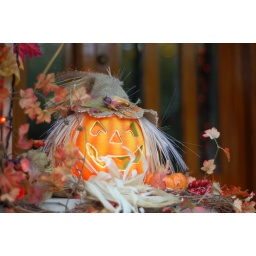
I was walking past a house near the golden gate park and saw this guy. He was so cute!